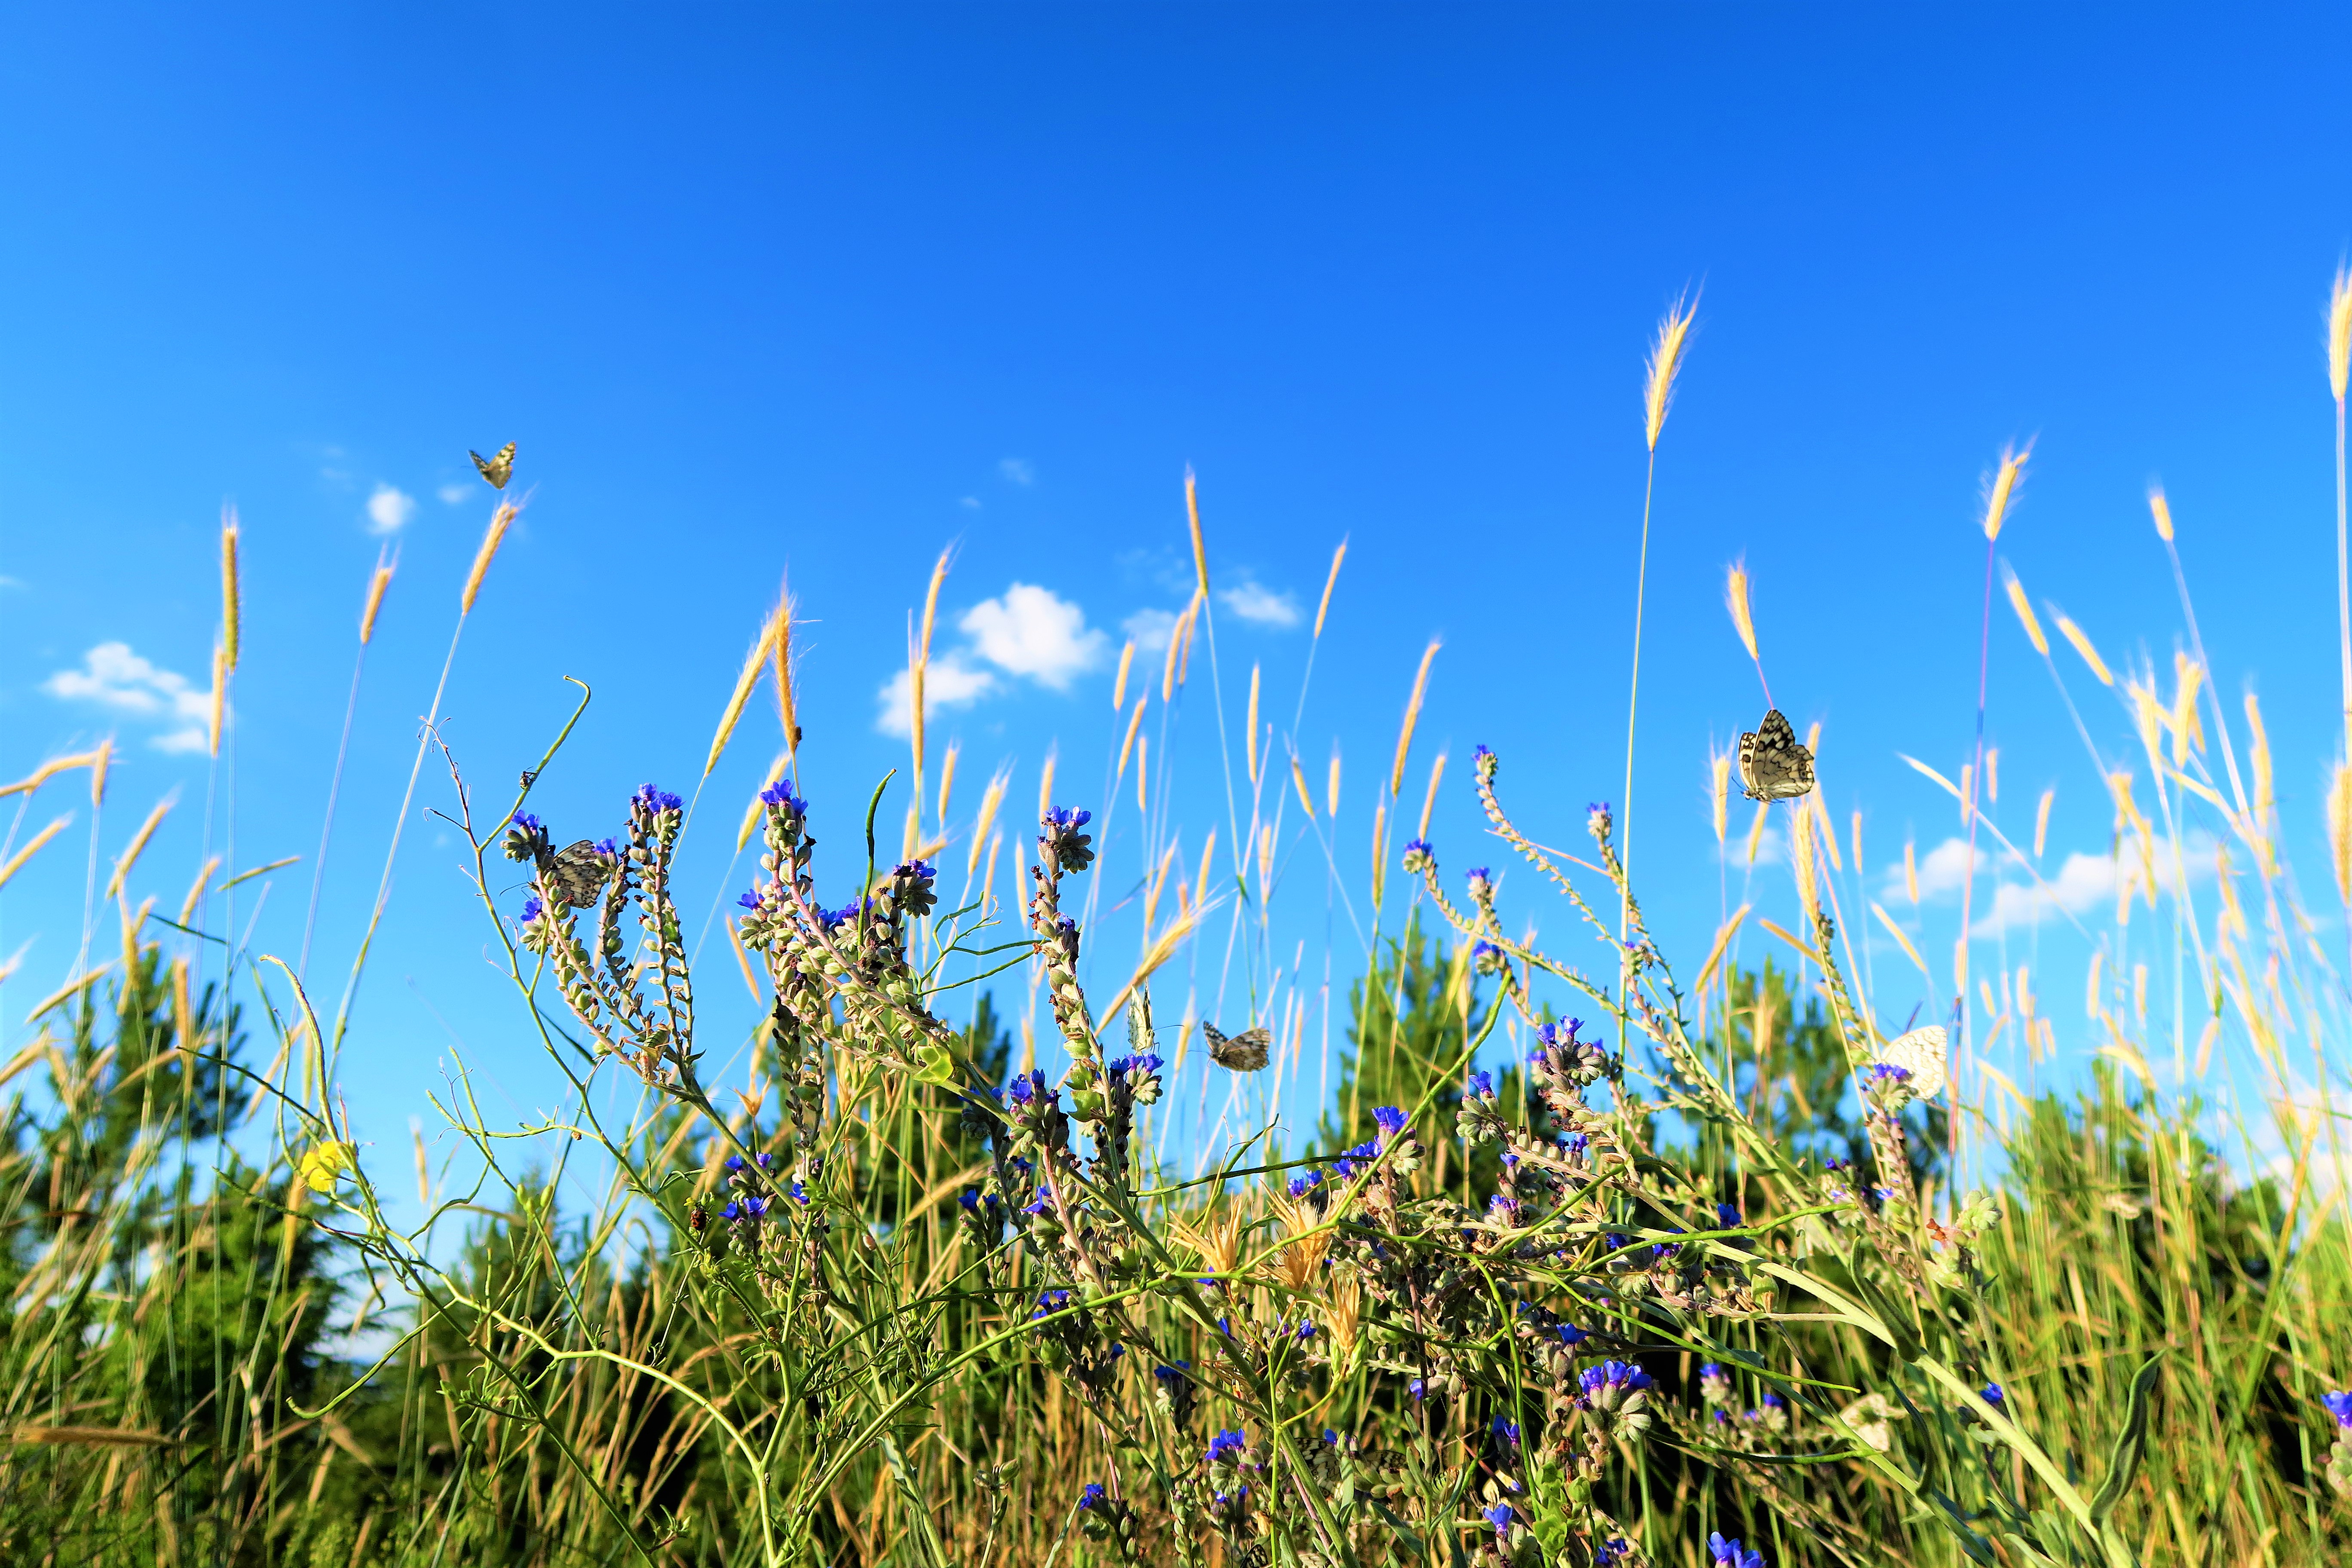
herbs, flowers, nature, rural, land, spring, People in nature, grass, sky, meadow, grassland, plant, natural landscape, natural environment, prairie, grass family, flowering plant, phragmites, flower, wildflower, wind